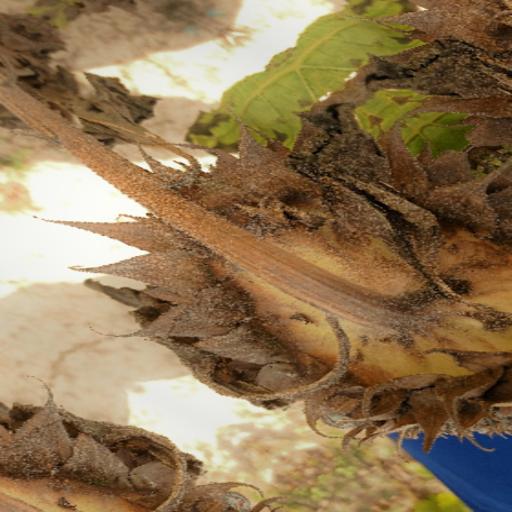
Label: Gray_mold